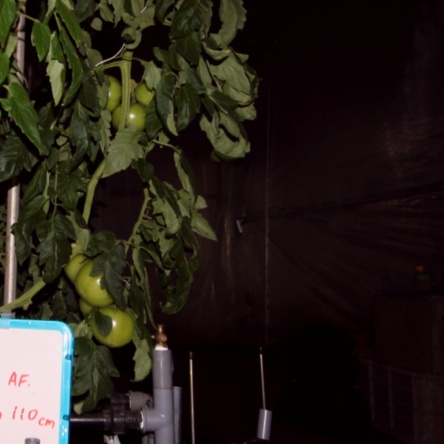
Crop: tomato